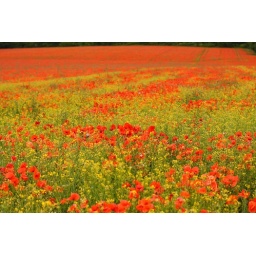
A sea of red & yellow: a field near Westwell